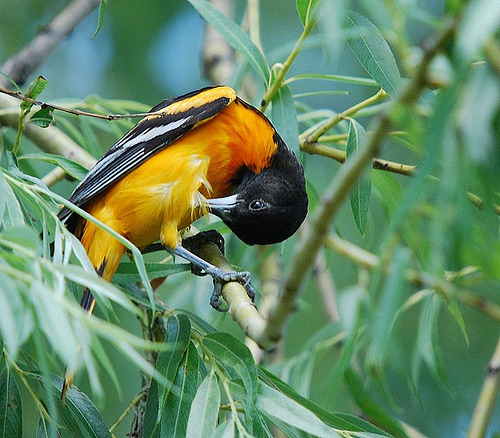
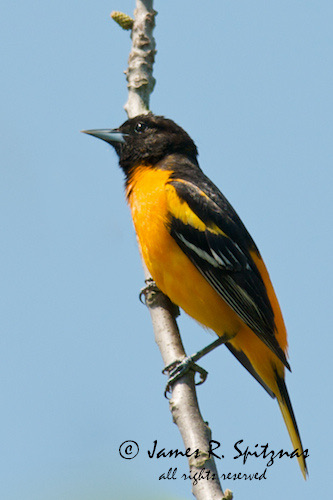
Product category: misc
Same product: yes